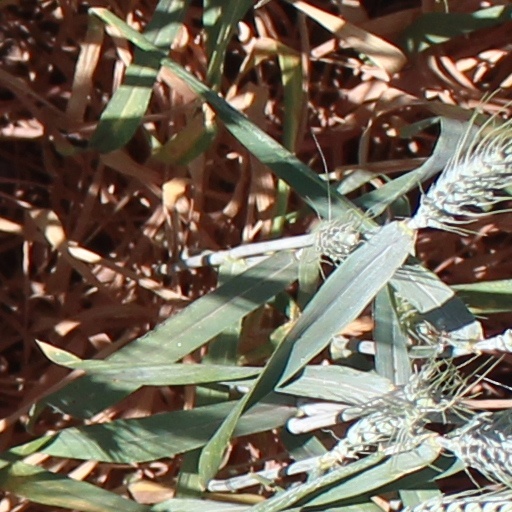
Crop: wheat